Maria Branwell

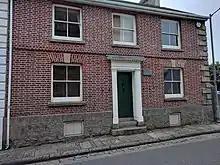

Maria Branwell was the eighth child of 12 born to Anne Carne and Thomas Branwell in Penzance, Cornwall, although only five daughters and one son grew to adulthood. Thomas Branwell was a successful merchant and owned many properties throughout the town. The men of the Branwell family took part in the town's public life. Maria's brother Benjamin was mayor in 1809.